Tourism in Karnataka

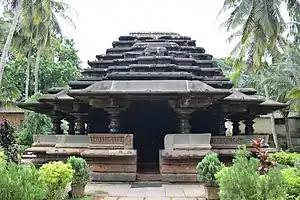
Kamal Basadi

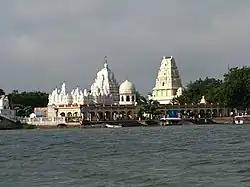
Kudalasangama in Bagalkot district

Jainism has a long history in Karnataka. Belgaum District has the Kamala basadi in "Chalukya" style in the Belgaum Fort. The